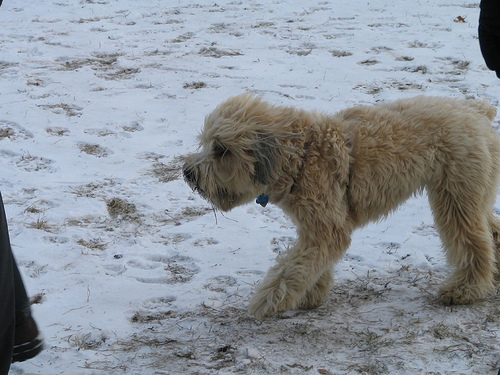
Breed: wheaten_terrier